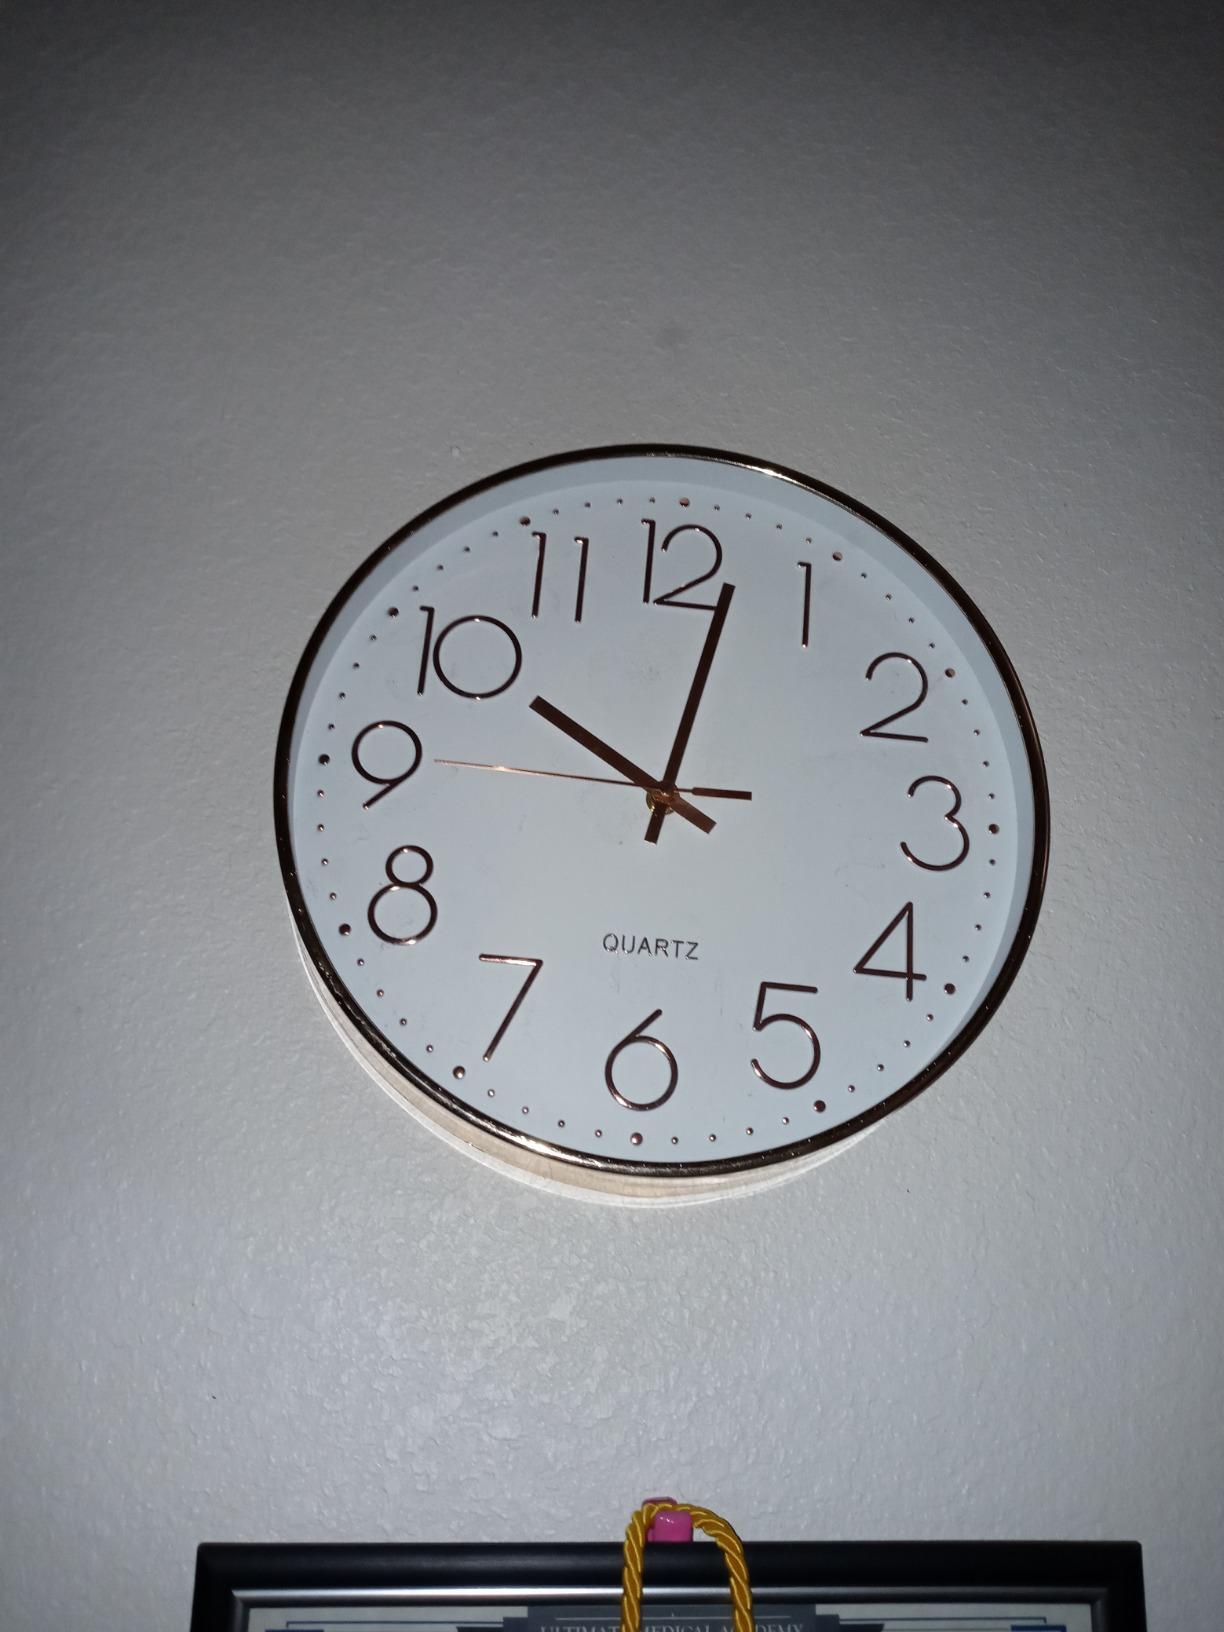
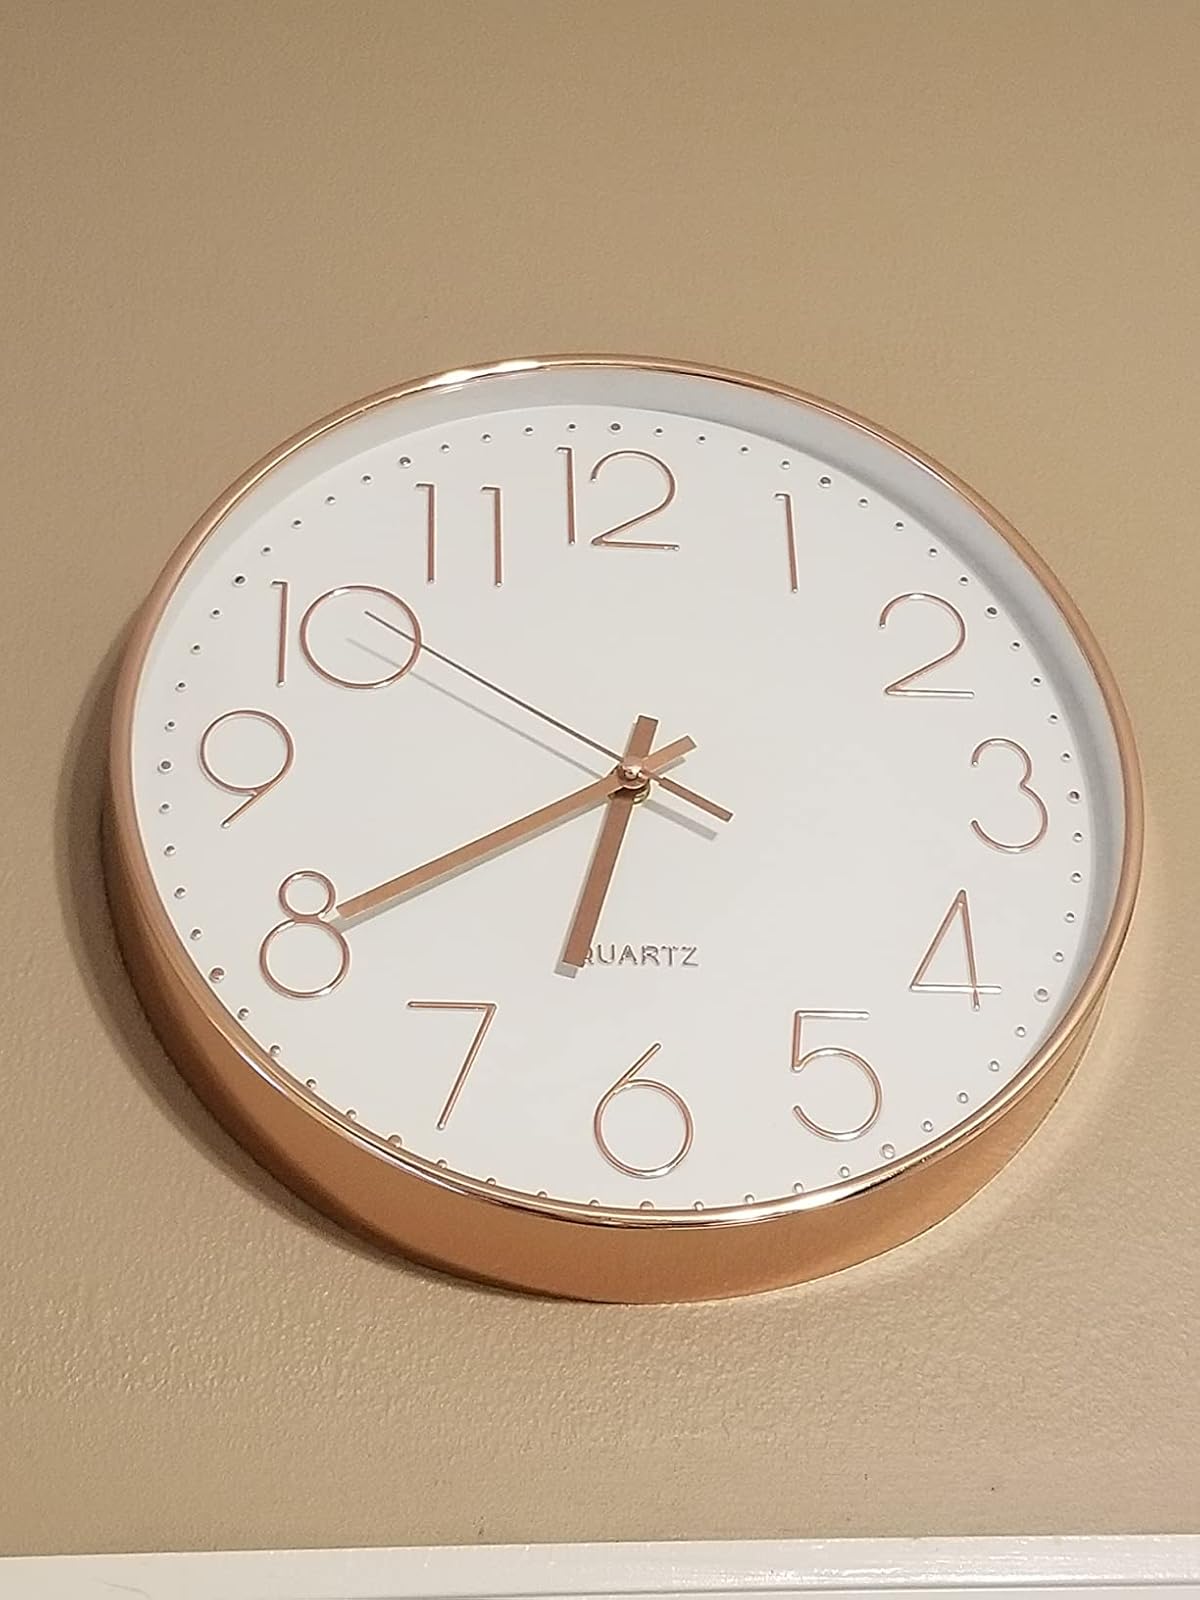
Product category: clock
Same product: yes